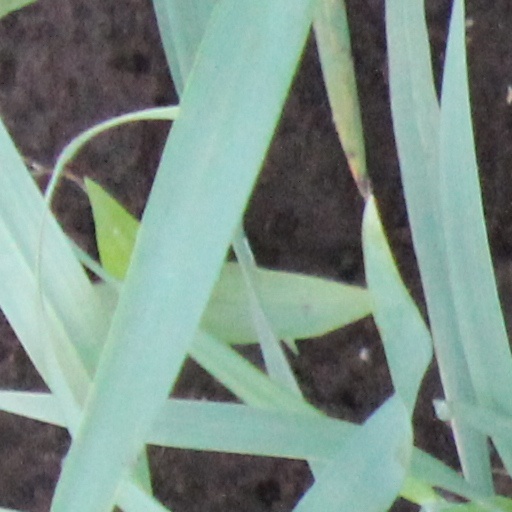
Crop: wheat